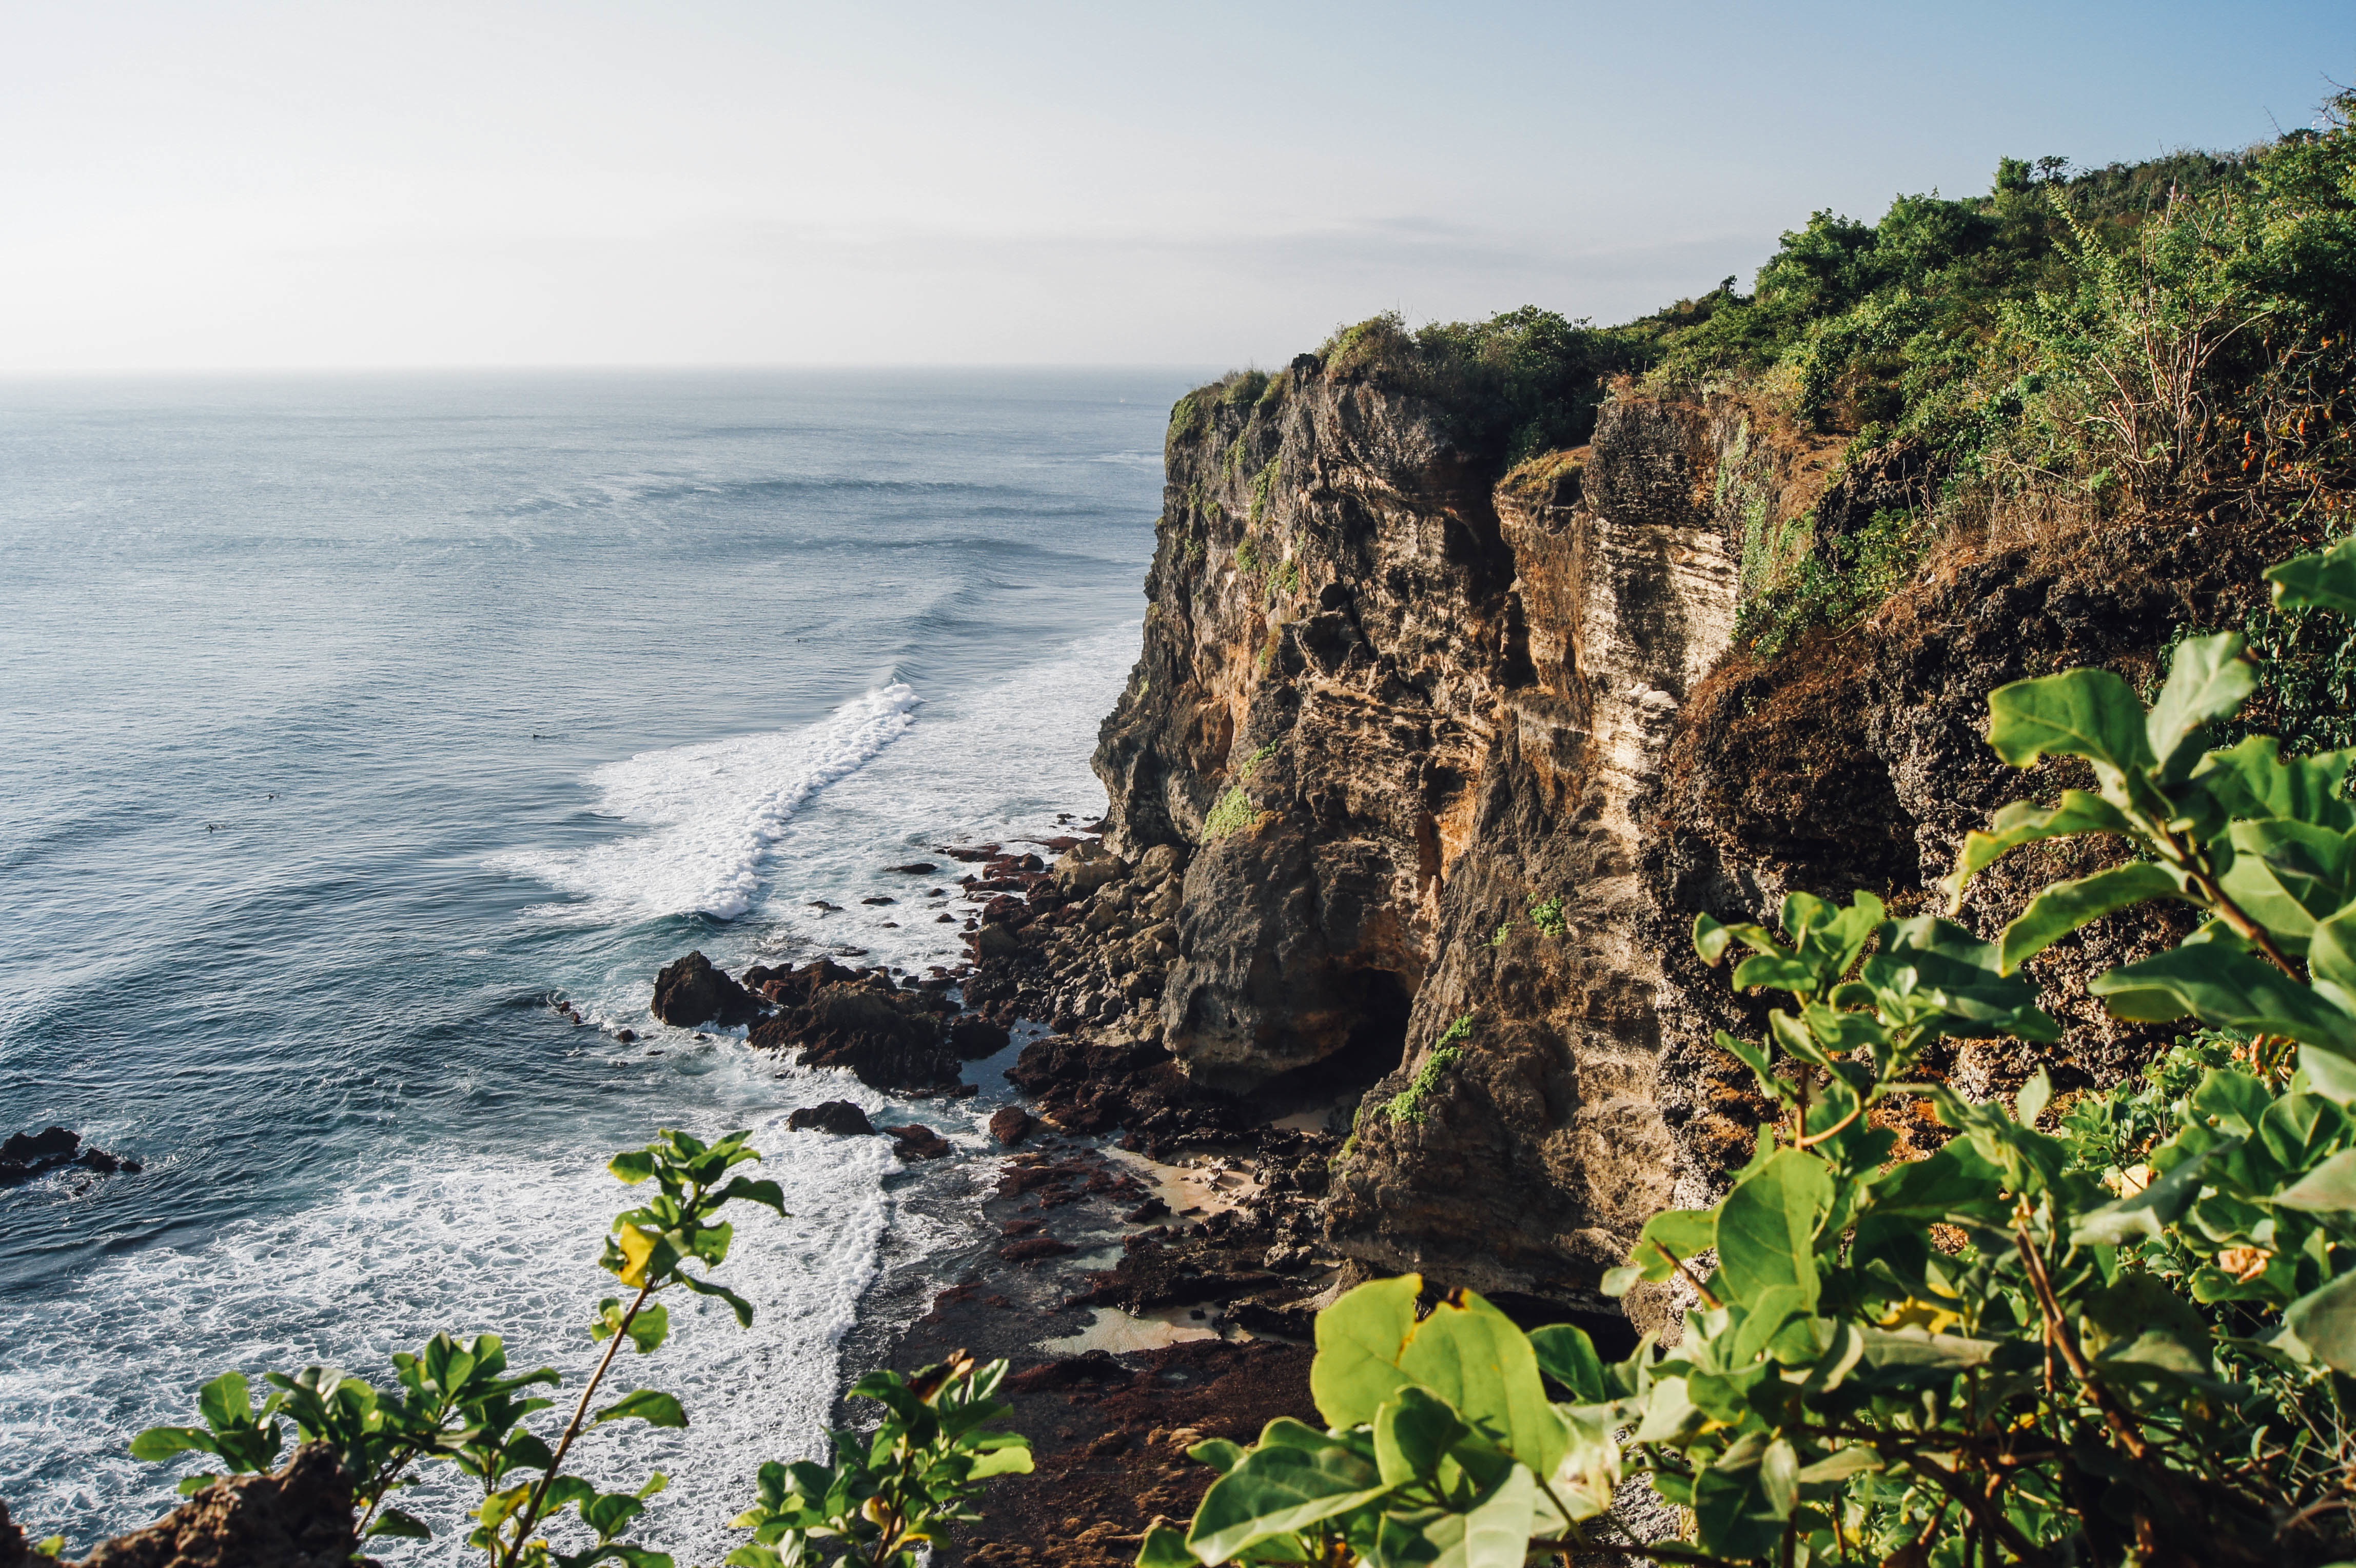
beach, sea, coast, water, nature, rock, ocean, shore, coastline, cliff, cove, tower, scenic, seascape, bay, terrain, body of water, cape